Georgiy Starostin

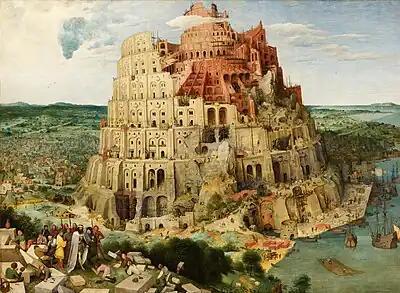
"The Tower of Babel" by Pieter Brueghel the Elder (1563)

The is an international etymological database project coordinated by the of the Russian State University for the Humanities. The project aims to "join efforts in the research of long range connections between established language families of the world. The Internet is used to combine these attempts and to build up a commonly accessible database of roots, or etyma reconstructed for the World's major (and minor) linguistic stocks." Starostin's role specifically is for hosting the website.